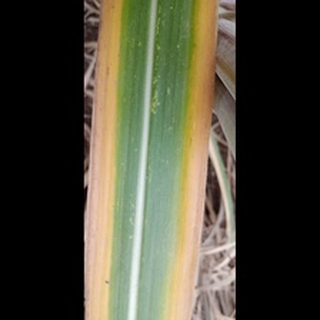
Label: sugarcane_yellow_leaf_disease